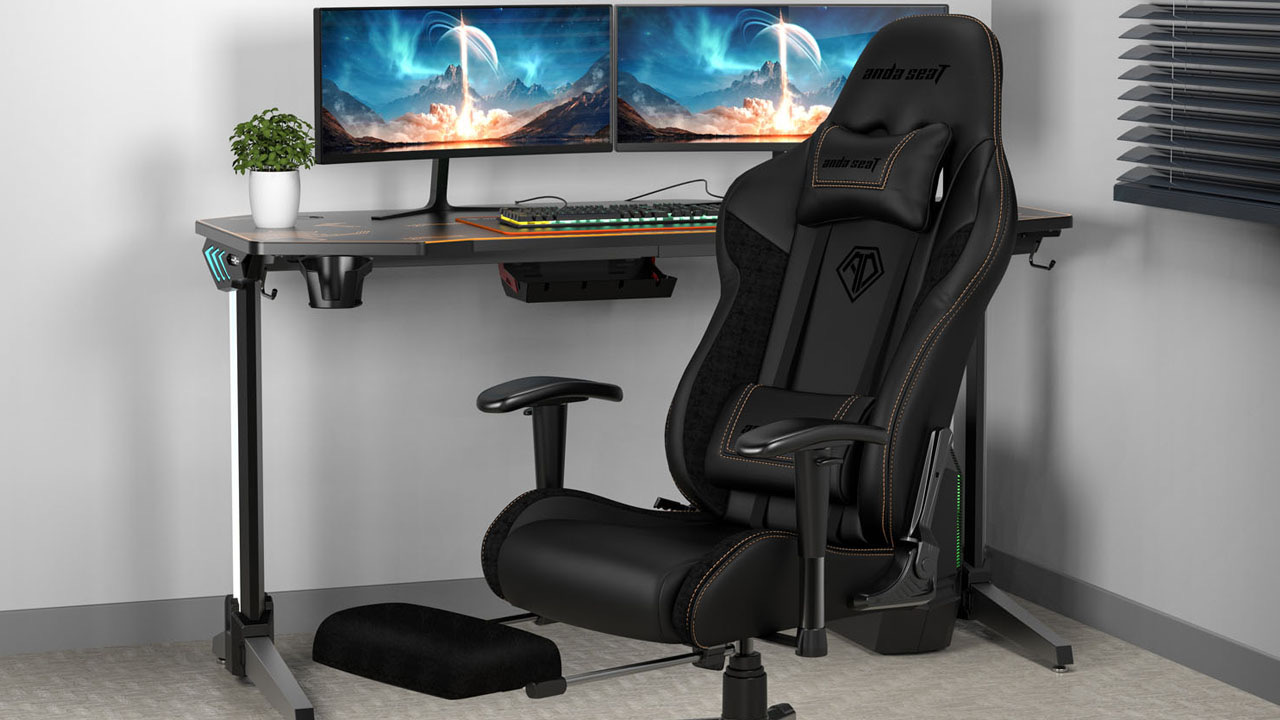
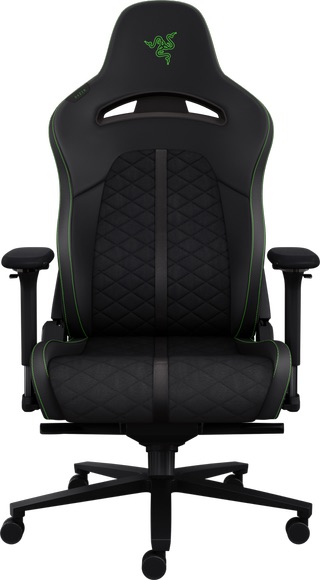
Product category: items_chair
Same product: no